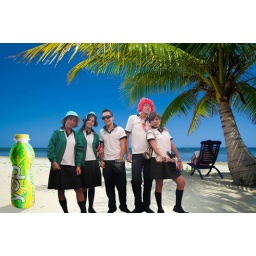
Relaxing under a palm tree on remote beach